Blocking (American football)

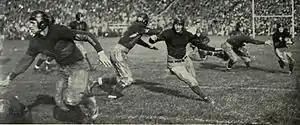
Michigan running interference, 1925.

The current body block technique has been attributed to one of football history's greatest head coaches: Pop Warner. Prior to his early 1900s coaching at Carlisle Indian Industrial School, blocking was done using one's shoulders. It was Warner who implemented the technique of blocking being done by hands rather than shoulders.